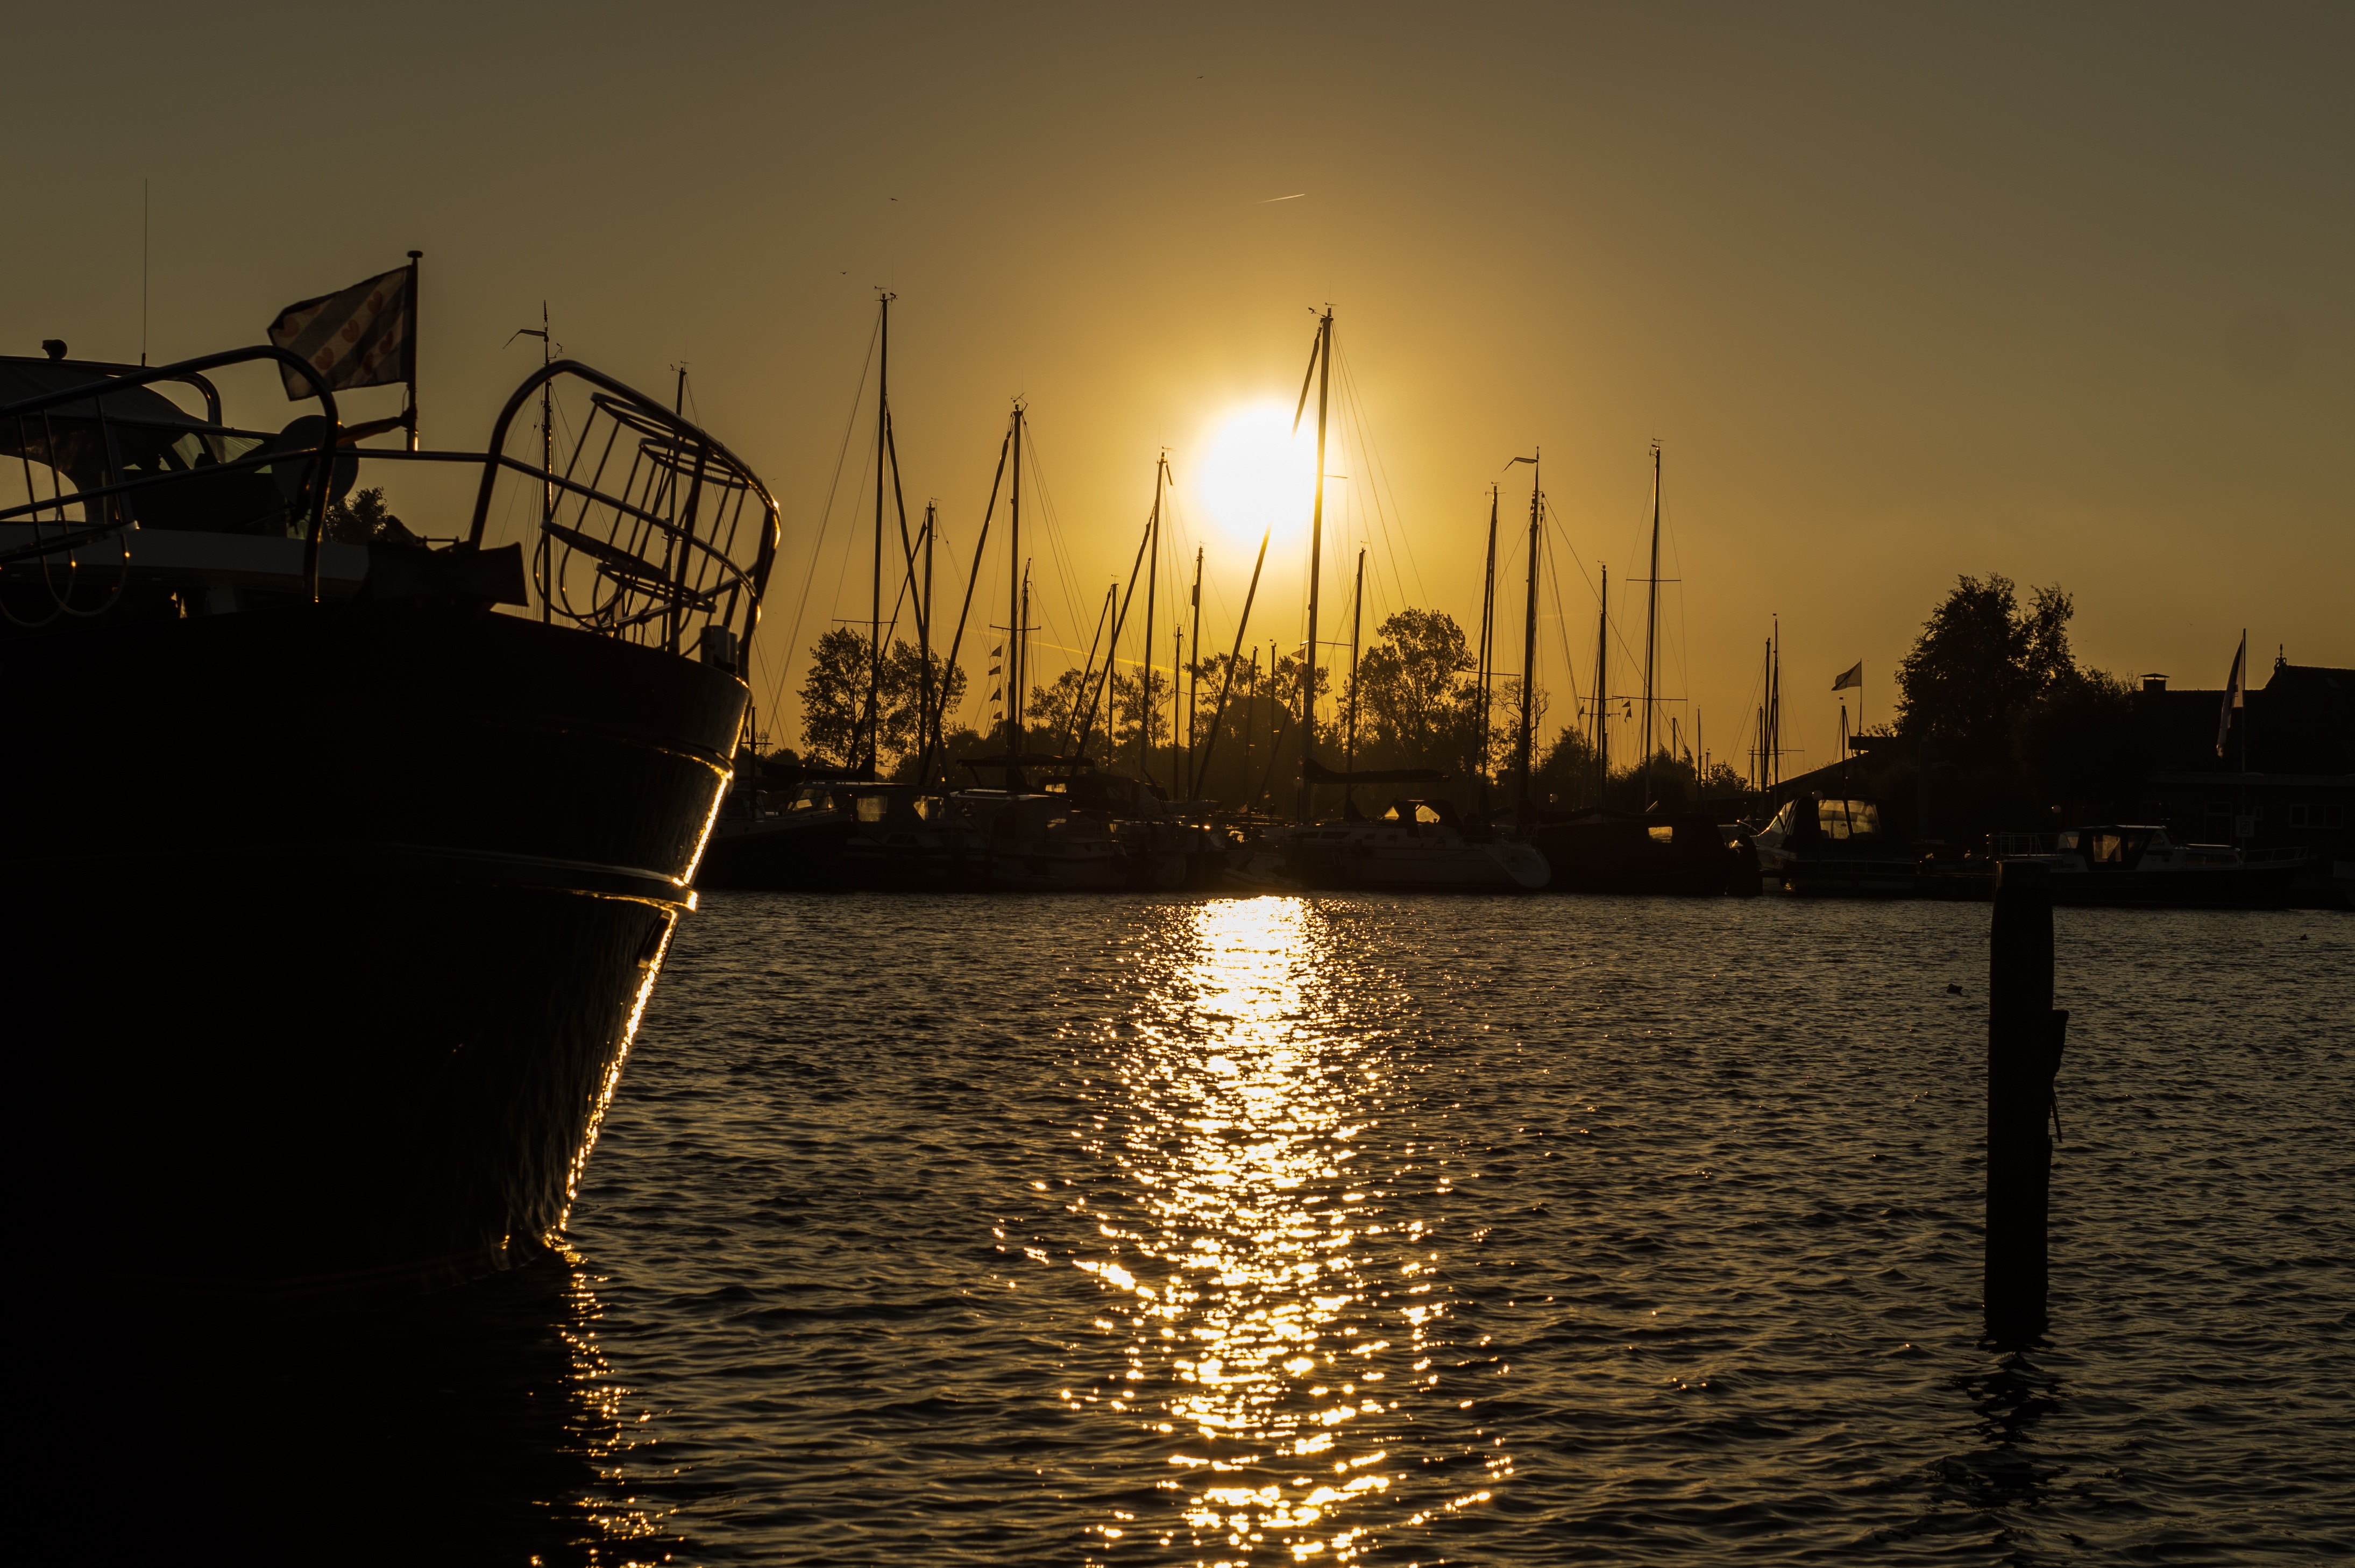
sea, water, outdoor, horizon, dock, light, sunshine, sun, sunrise, sunset, skyline, night, sunlight, morning, shore, wave, dawn, pier, cityscape, dark, coastline, dusk, idyllic, evening, orange, reflection, vehicle, paradise, tranquil, seascape, peace, harbor, harbour, waterway, nautical, boats, bright, marine, maritime, vibrant, sailboats